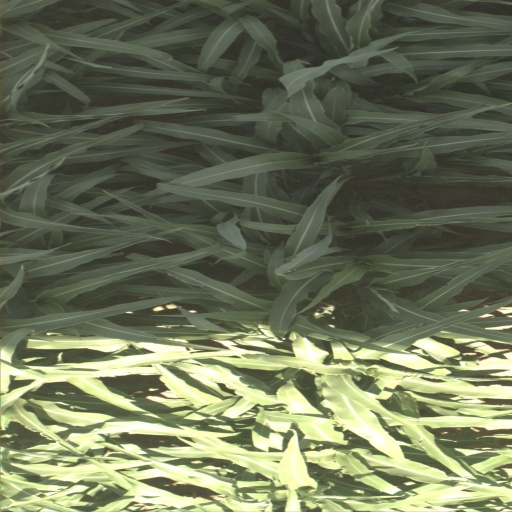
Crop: sorghum